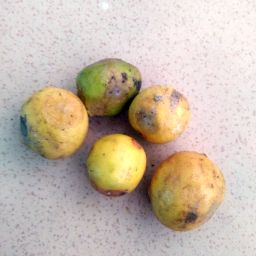
Fruit: Lime
Quality: Bad